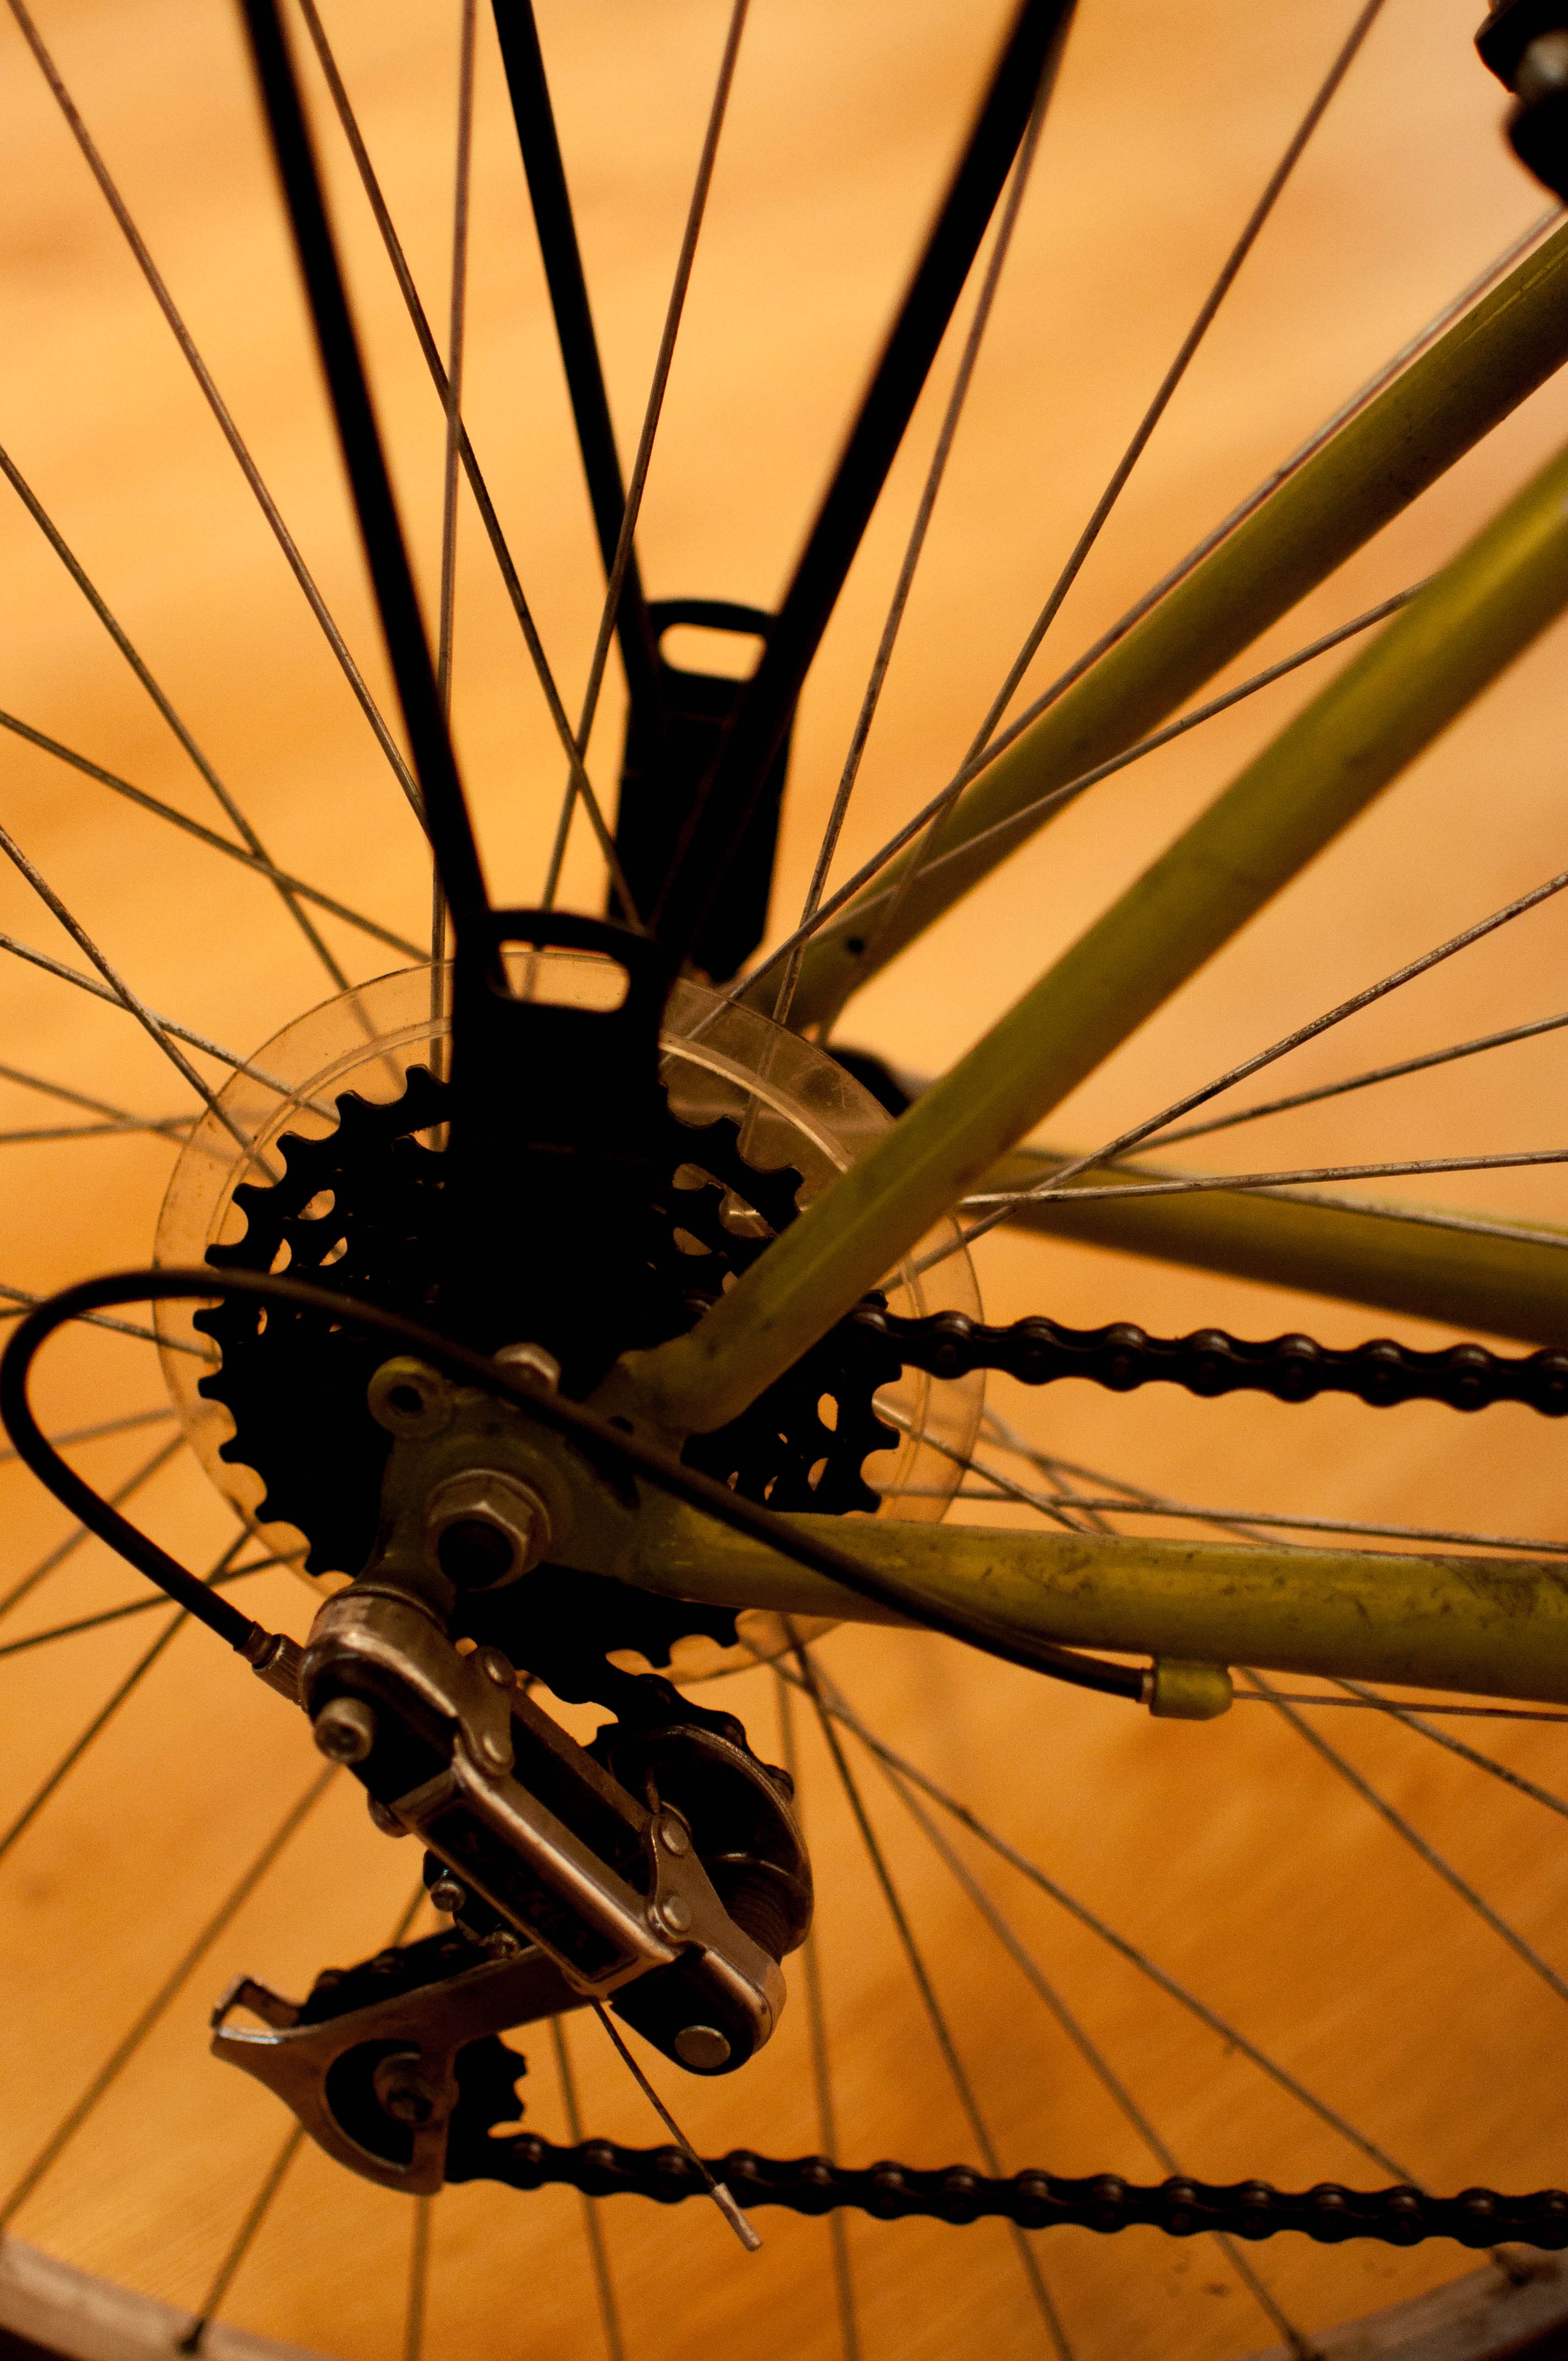
sport, wheel, flower, bicycle, bike, vehicle, spoke, sports equipment, mountain bike, close up, spokes, bicycles, wheels, active, bicycle wheel, a motorcycle, by bike, cycling trails, szp, road bicycle